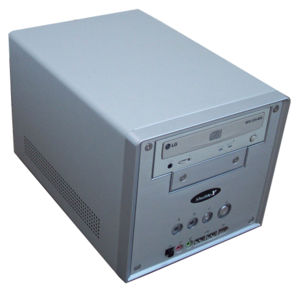
Barebone computer
Shuttle SN41G2
En barebone computer er en delvist samlet computerplatform eller et usamlet kit af computerdele, der giver flere muligheder for tilpasning samt lavere omkostninger end en færdigsamlet computer. Barebones findes også i en bærbar udgave og til serverbrug, og i næsten enhver form faktor, da bundkort og strømforsyning er forudinstalleret i kabinettet.